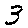
Label: 3